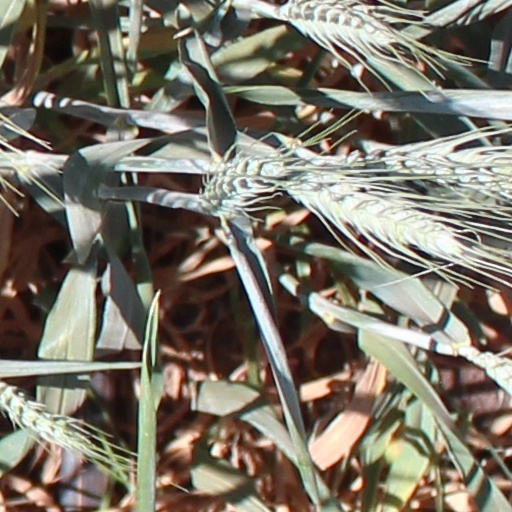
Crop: wheat